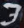
Number: 3